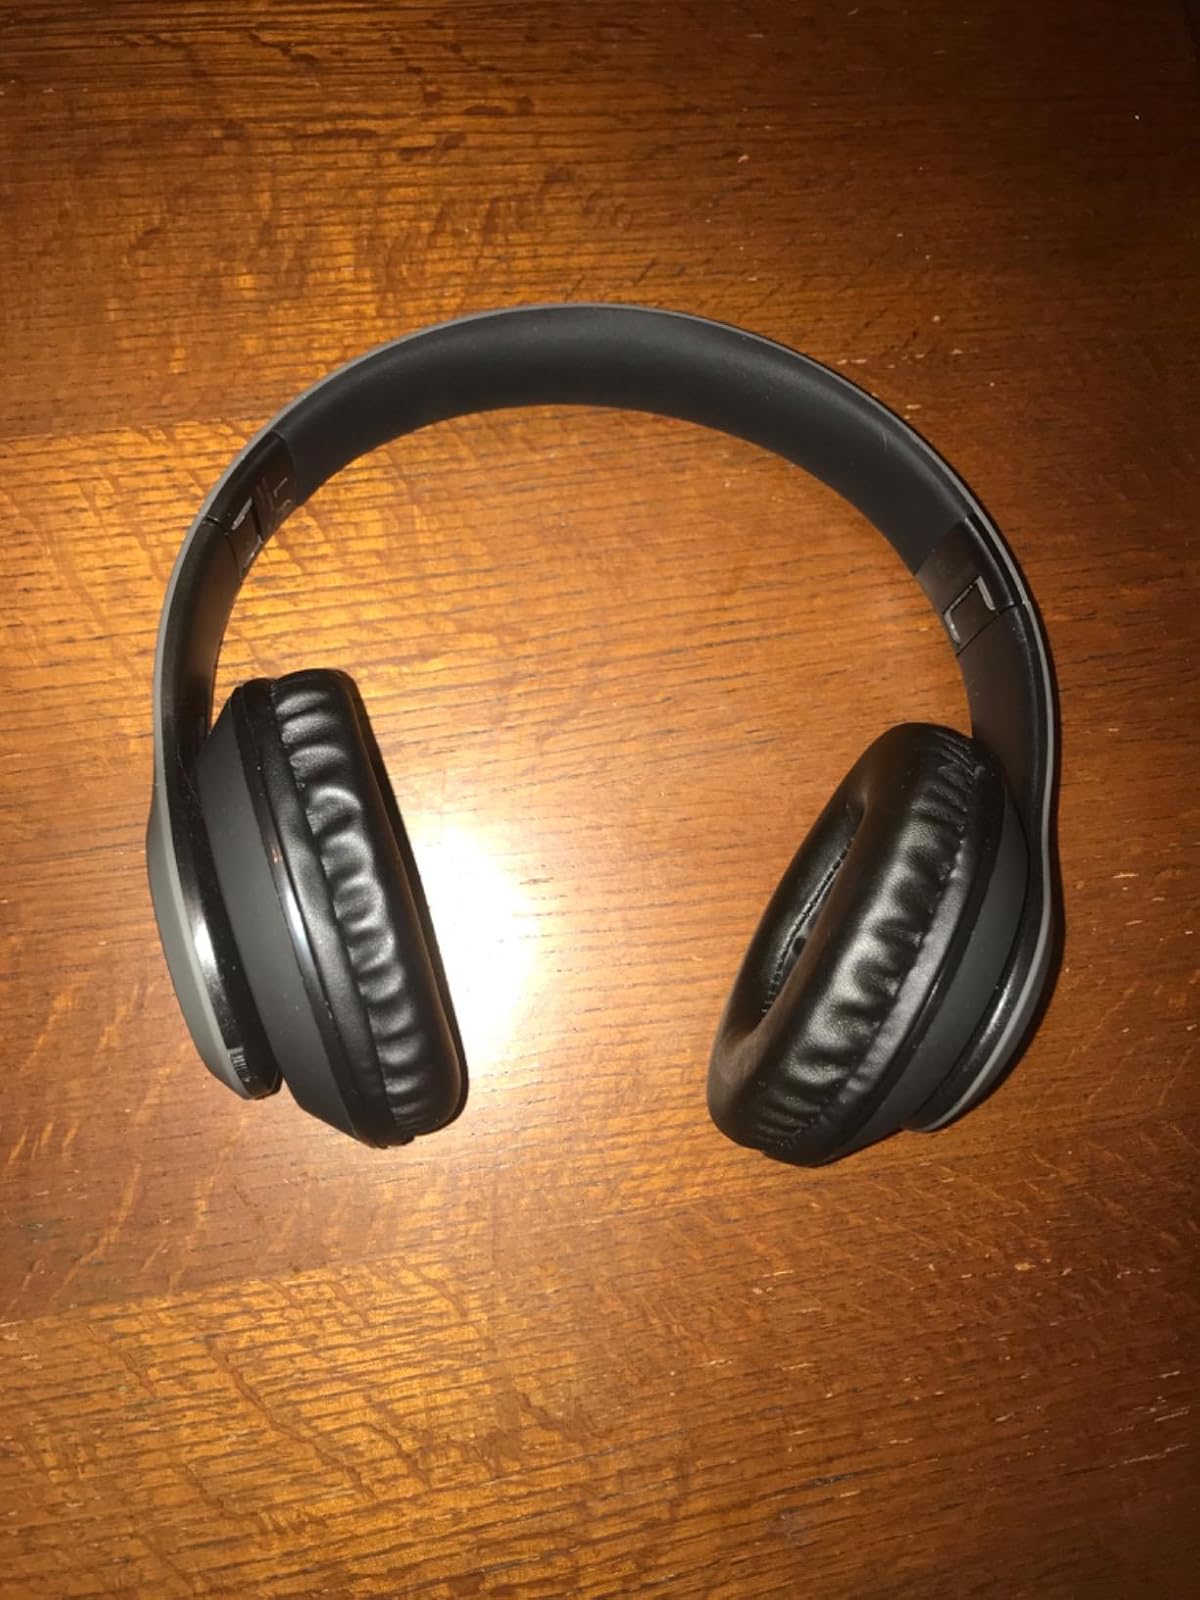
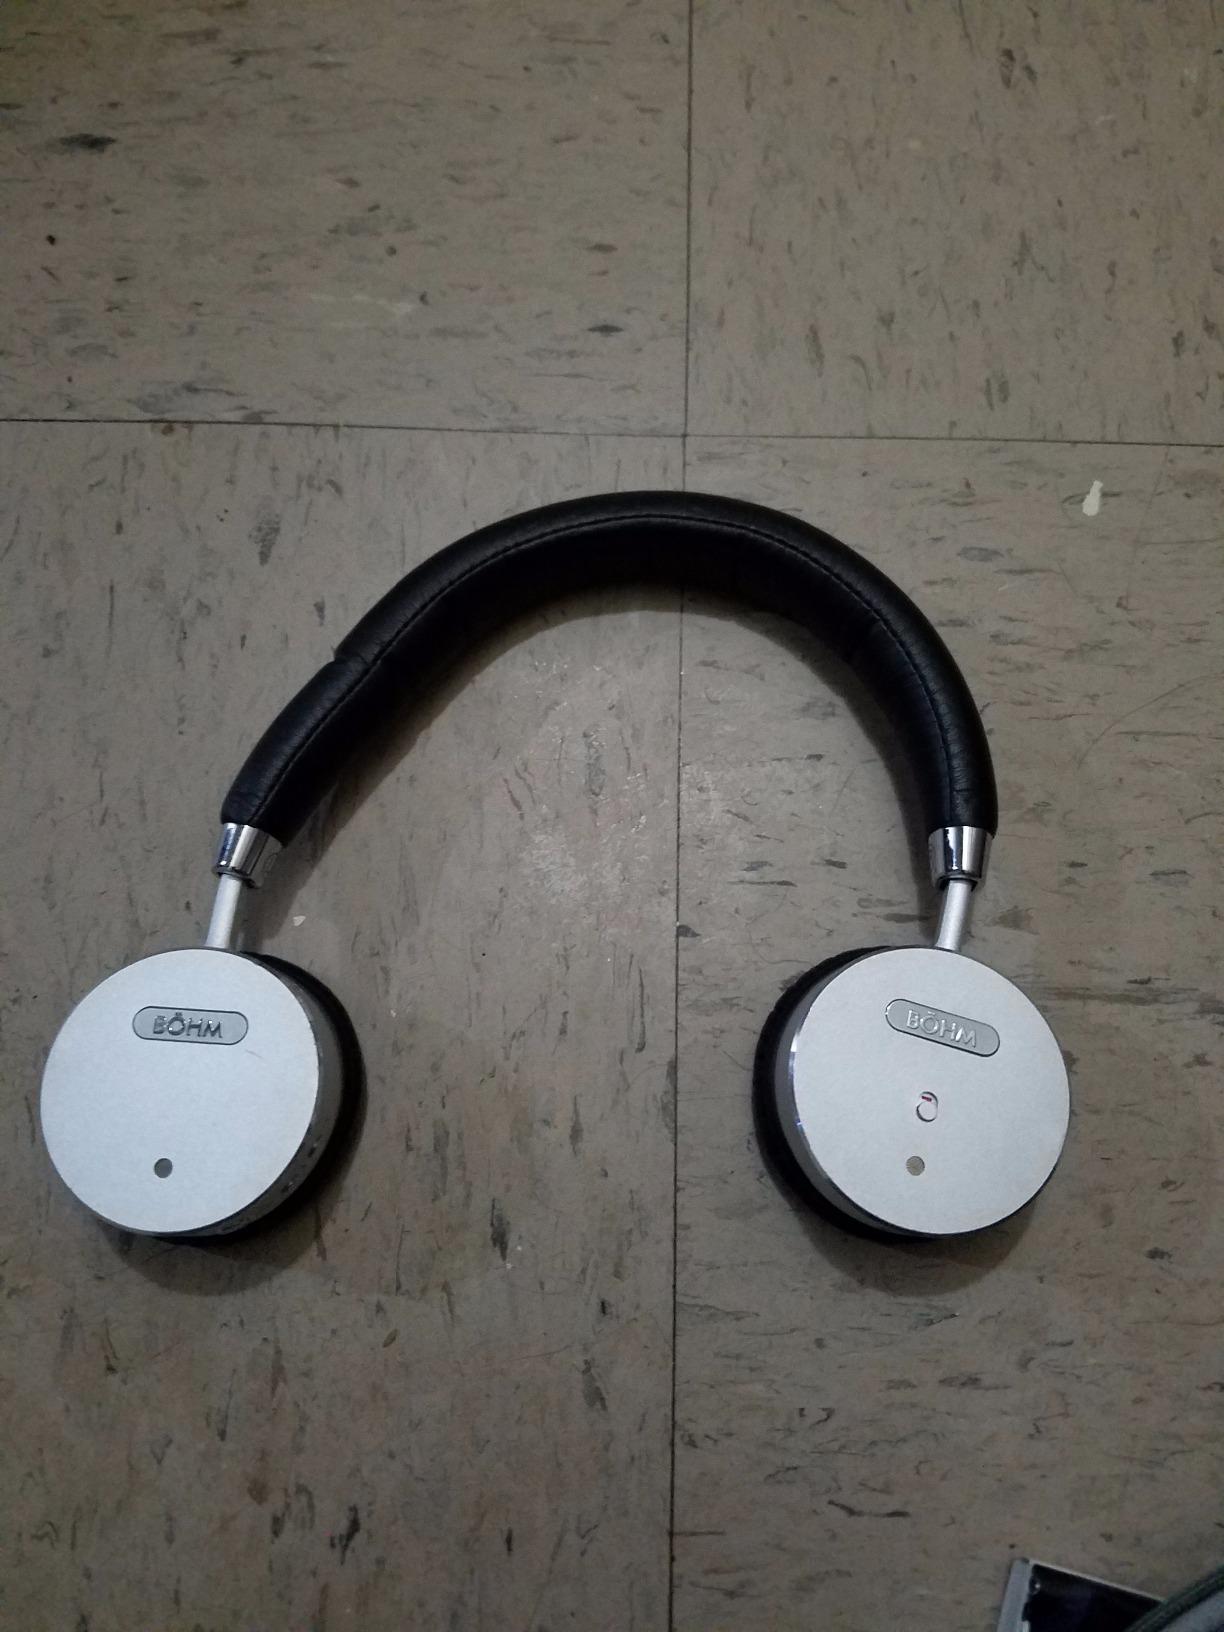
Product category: headphones
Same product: no